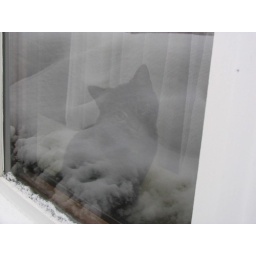
Libby sitting in the window